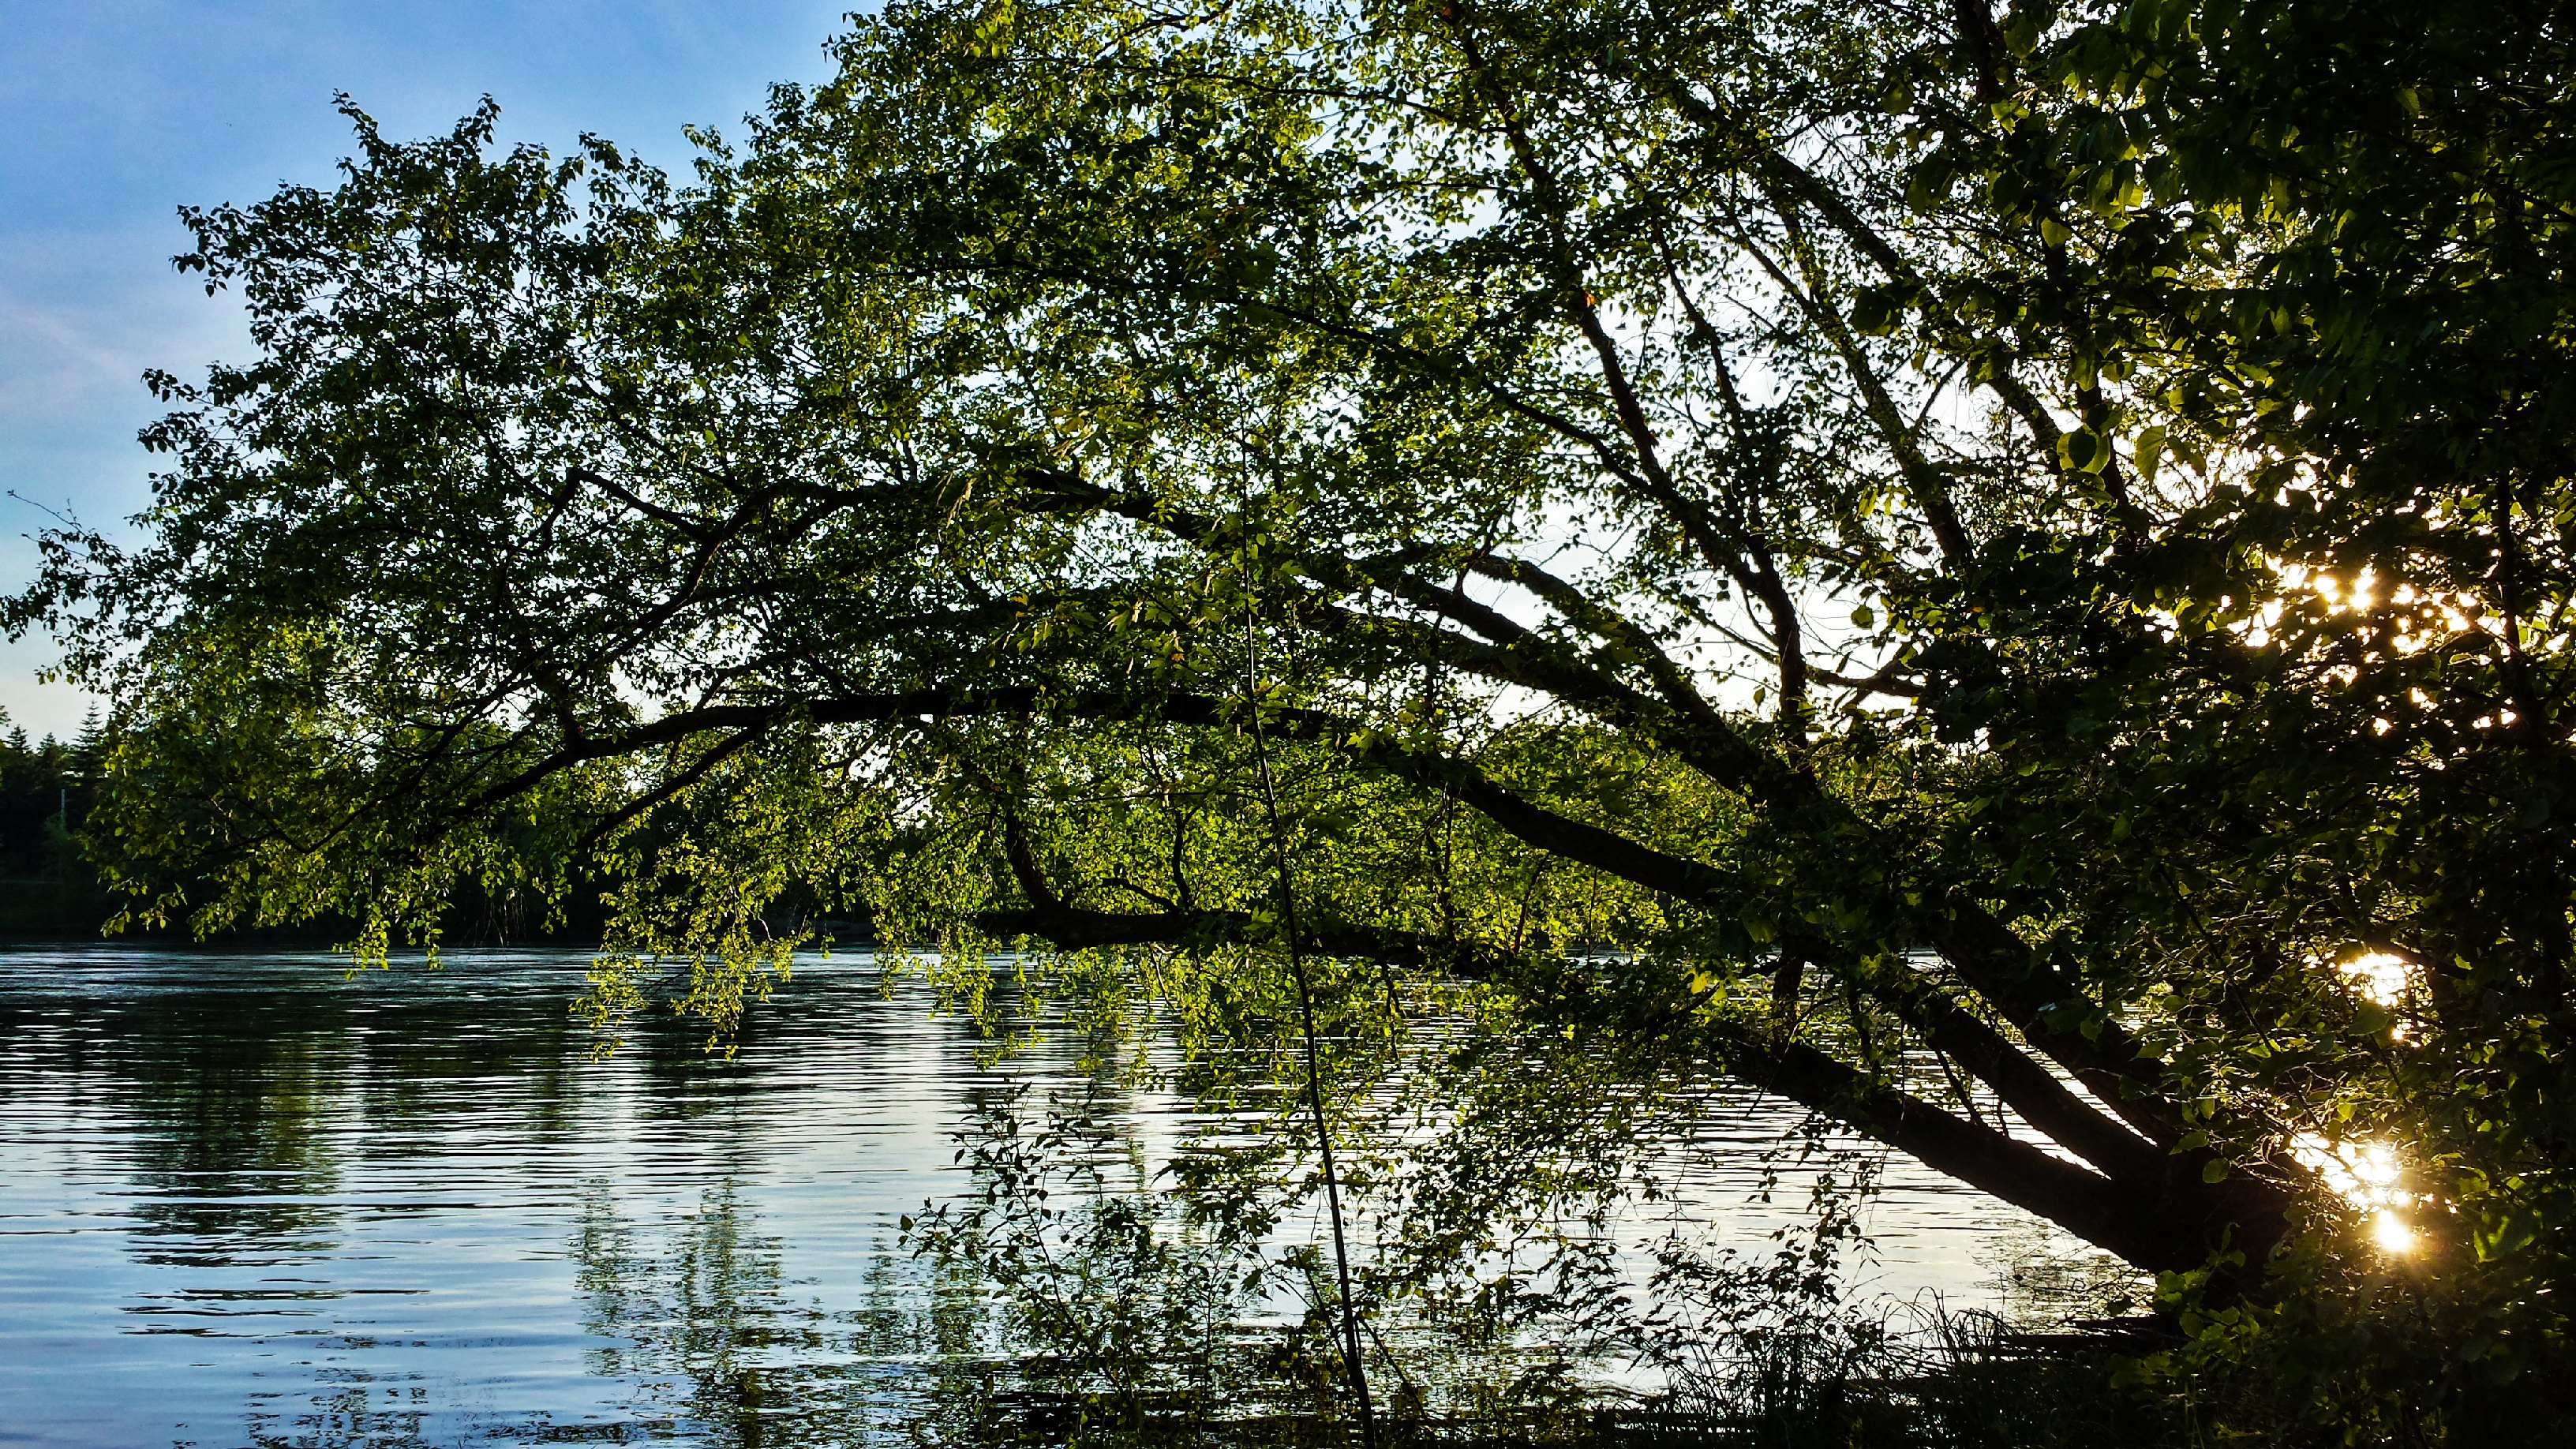
tree, nature, forest, grass, outdoor, branch, silhouette, light, plant, sunset, sunlight, leaf, flower, view, river, summer, pond, environment, evening, green, reflection, scenic, natural, autumn, park, scenery, waterway, scene, woodland, water reflection, woody plant